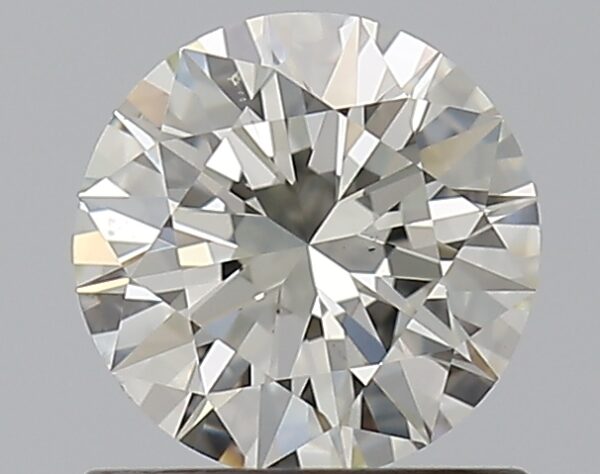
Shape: round
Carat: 0.7
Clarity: VS2
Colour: K
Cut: EX
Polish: EX
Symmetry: EX
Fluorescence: N
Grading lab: GIA
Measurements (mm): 5.77 x 5.81 x 3.49